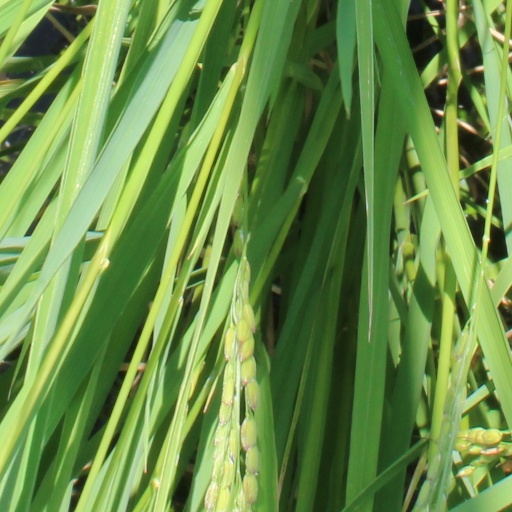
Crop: rice